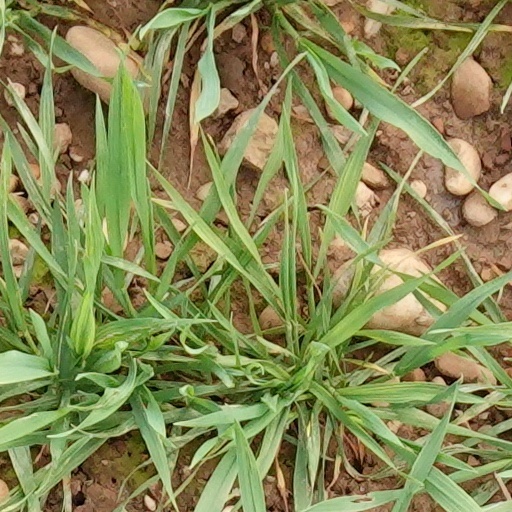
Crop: wheat